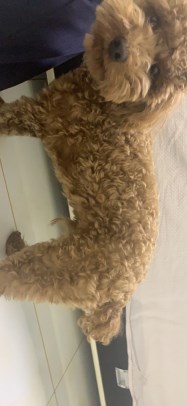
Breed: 7449-n000128-teddy